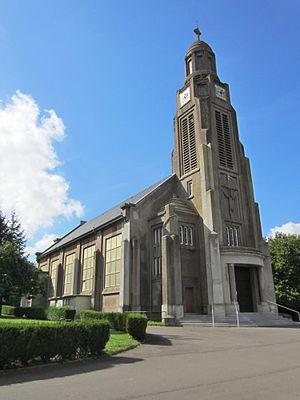
Hussigny-Godbrange est une commune française située dans le département de Meurthe-et-Moselle en région Grand Est.